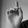
ASL letter: D